John Curtin

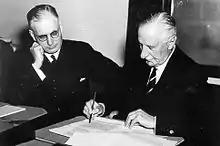
The Governor-General The Earl Gowrie signs the declaration of war against Japan, with Curtin looking on.

The Curtin government agreed that the Australian Army's I Corps – centred on the 6th and 7th Divisions – would be transferred from North Africa to the American-British-Dutch-Australian Command in the Netherlands East Indies for the defence of Java and Sumatra. Before they could arrive, Singapore fell on 15 February 1942. Most of the 8th Division was taken into captivity, although a small number, including its commander, Major General Gordon Bennett, managed to escape. "The fall of Singapore", Curtin announced in a radio address to the nation on 16 February, "can only be described as Australia's Dunkirk. It will be recalled that the fall of Dunkirk initiated the Battle for Britain. The fall of Singapore opens the Battle for Australia. On its issue depends not merely the fate of this Commonwealth but the frontier of the United States of America and, indeed, all the Americas and, therefore, in a large measure the fate of the British-speaking world."